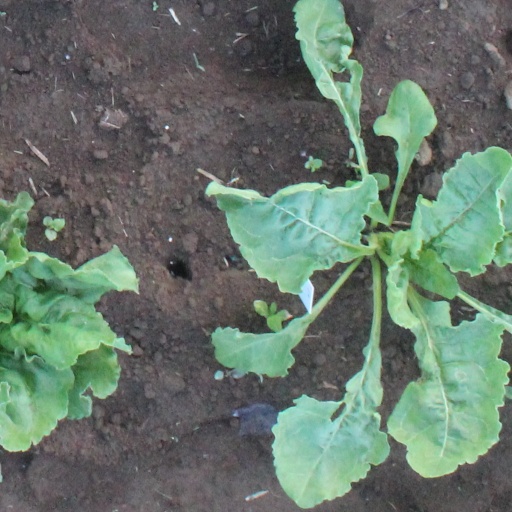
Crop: sugar beet